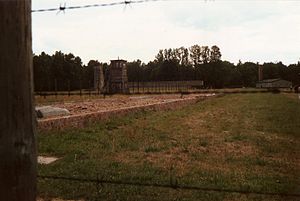
Stutthof koncentrationslejr
Vagttårn og krematorium i den gamle lejr.
Stutthof koncentrationslejr var den første koncentrationslejr, som det tyske nazistyre opførte uden for Tyskland, ved landsbyen Sztutowo 34 kilometer fra Gdańsk.